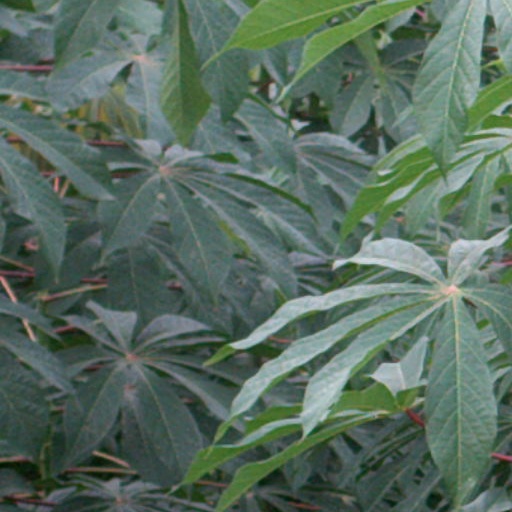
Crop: cassava